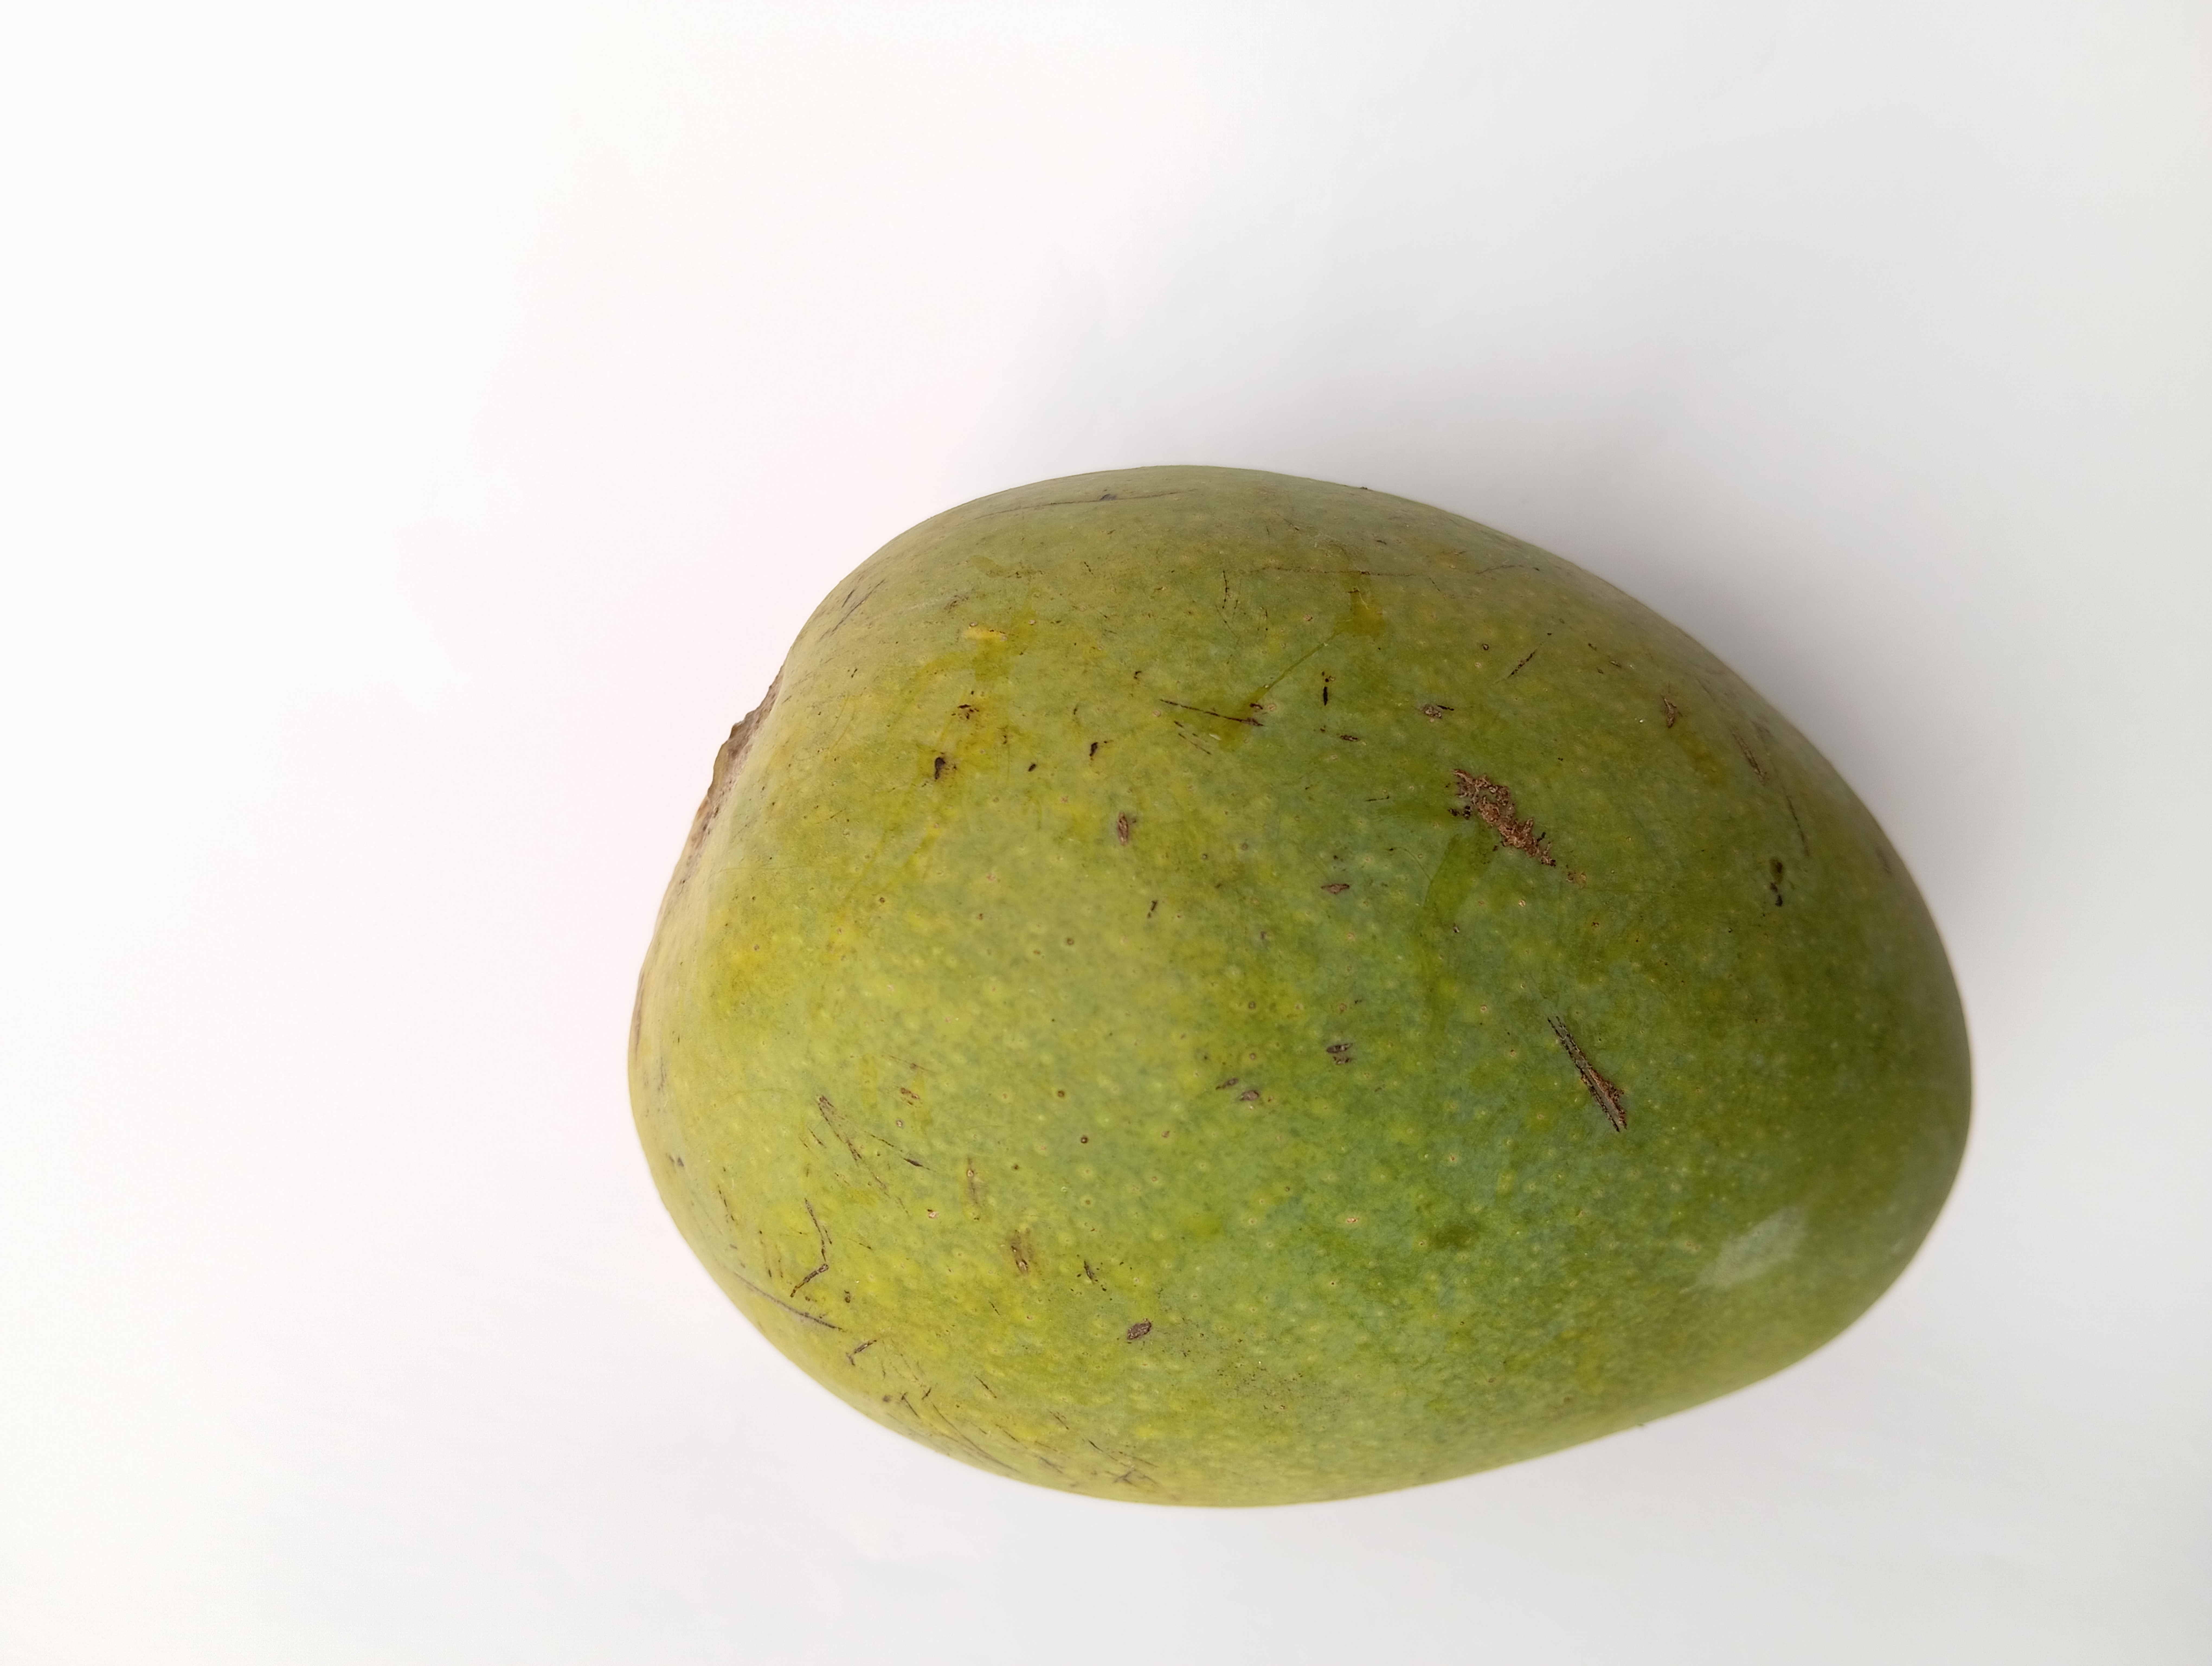
Mango variety: Himsagar